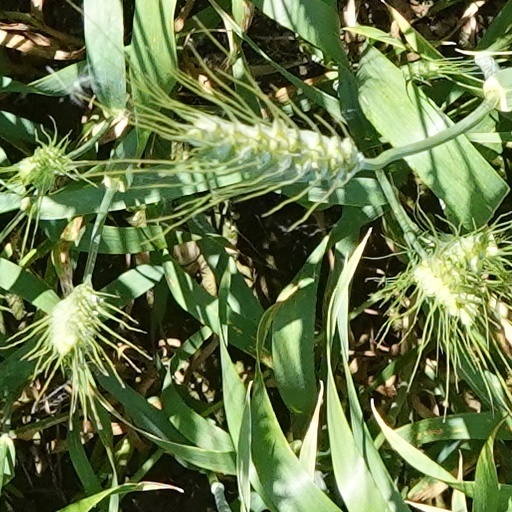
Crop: wheat